Pseudorhabdosynochus pai

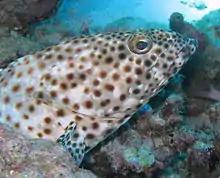
The greasy grouper, "Epinephelus tauvina", is the type-host of "Pseudorhabdosynochus pai"

The type-locality is off Moorea, French Polynesia. The type-host is the greasy grouper, "Epinephelus tauvina".